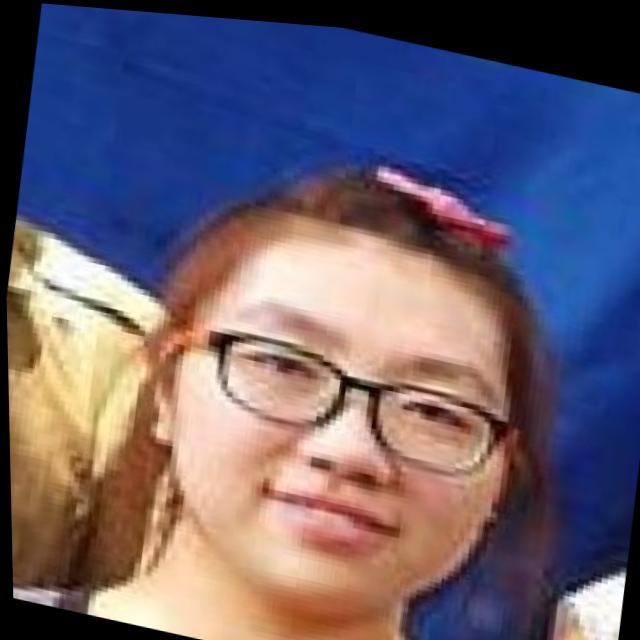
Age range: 13-20